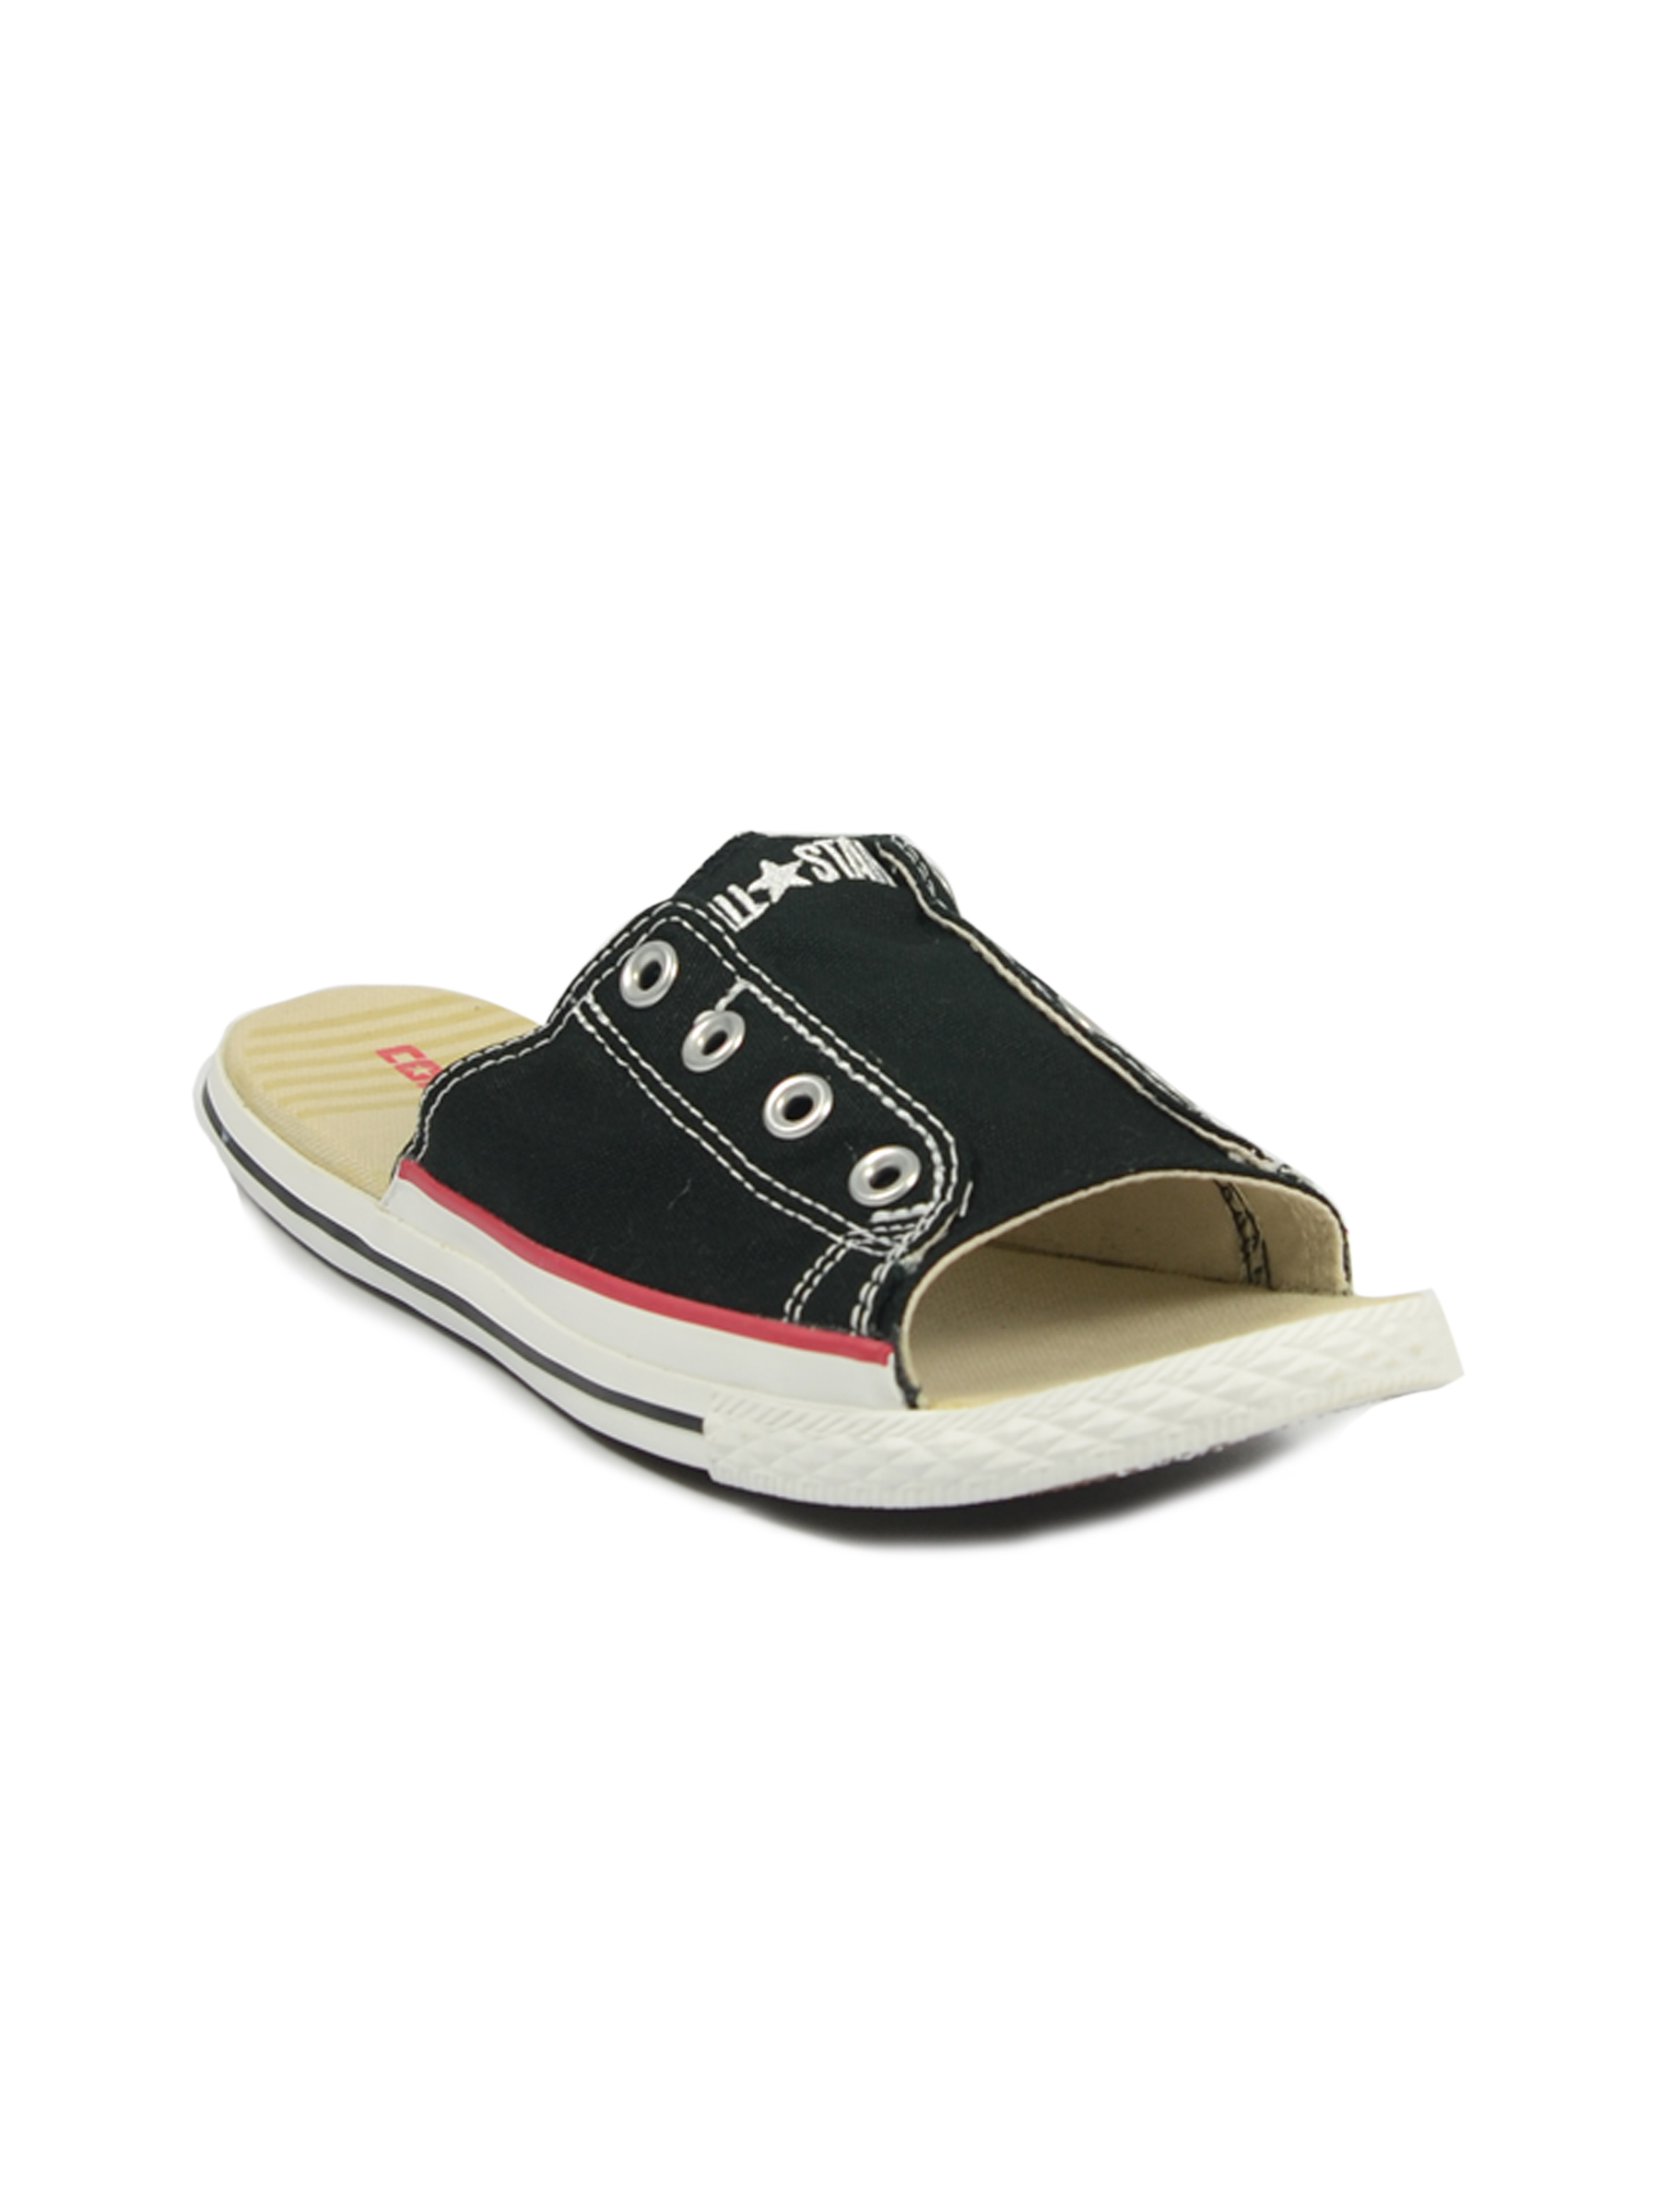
Converse Unisex As Chucks Black Floater
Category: Footwear / Sandal / Sandals
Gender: Unisex
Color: Black
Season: Summer 2012
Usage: Casual